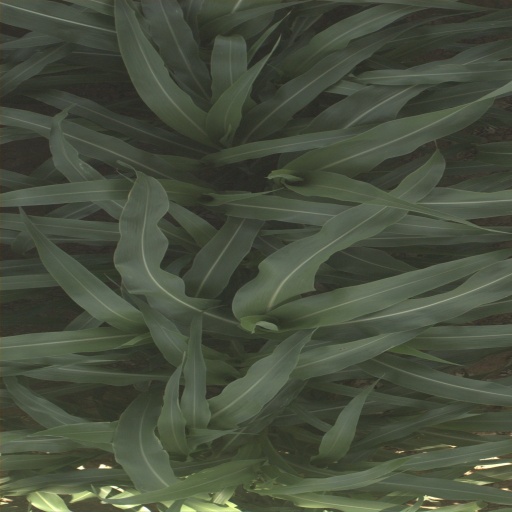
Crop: sorghum